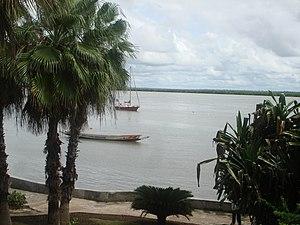
Ziguinchor est une ville de 205 294 habitants en 2013 du sud du Sénégal, chef-lieu du département de Ziguinchor de la région de Ziguinchor et de la région historique de la Casamance.